Michael Jennings (rugby league)

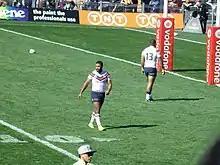
Michael Jennings during the warm up before a Roosters game, 2014

Before the season, the Roosters hosted the Wigan Warriors for the 2014 World Club Challenge match. Jennings became the first player in World Club Challenge history to score three tries as the Australian premiers won 36–14 at SFS. Jennings scored the first try in the 2014 NRL season in the Roosters 28–8 loss to the South Sydney Rabbitohs at ANZ Stadium. In Round 2 against the Parramatta Eels, Jennings played his 150th NRL career match in the Roosters 56-4 smashing win at SFS. Jennings was selected for NSW in Game 1 of the 2014 State of Origin series in the 100th State of Origin Match in the 12–8 win at Suncorp Stadium. In game 2 of the series, he was a member of the team that won 6–4, resulting in the Blues breaking their 8-year losing streak. In Round 23, against the Wests Tigers at Leichhardt Oval, Jennings scored his 100th NRL career try in a 48–4 win. He scored 13 tries from his 21 Roosters games. At the end of the season, he played for Australia in the Four Nations, scoring a try in the 22–18 loss to New Zealand.